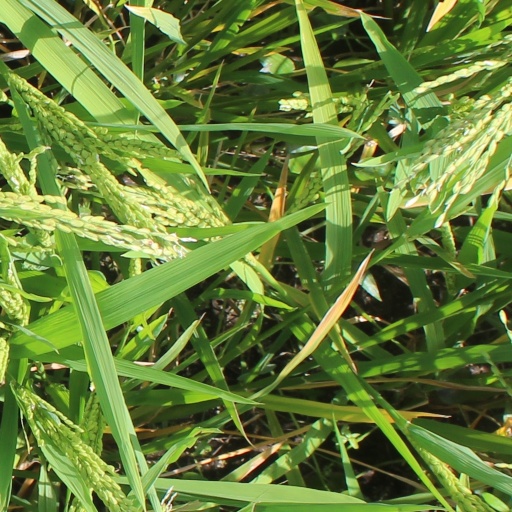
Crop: rice